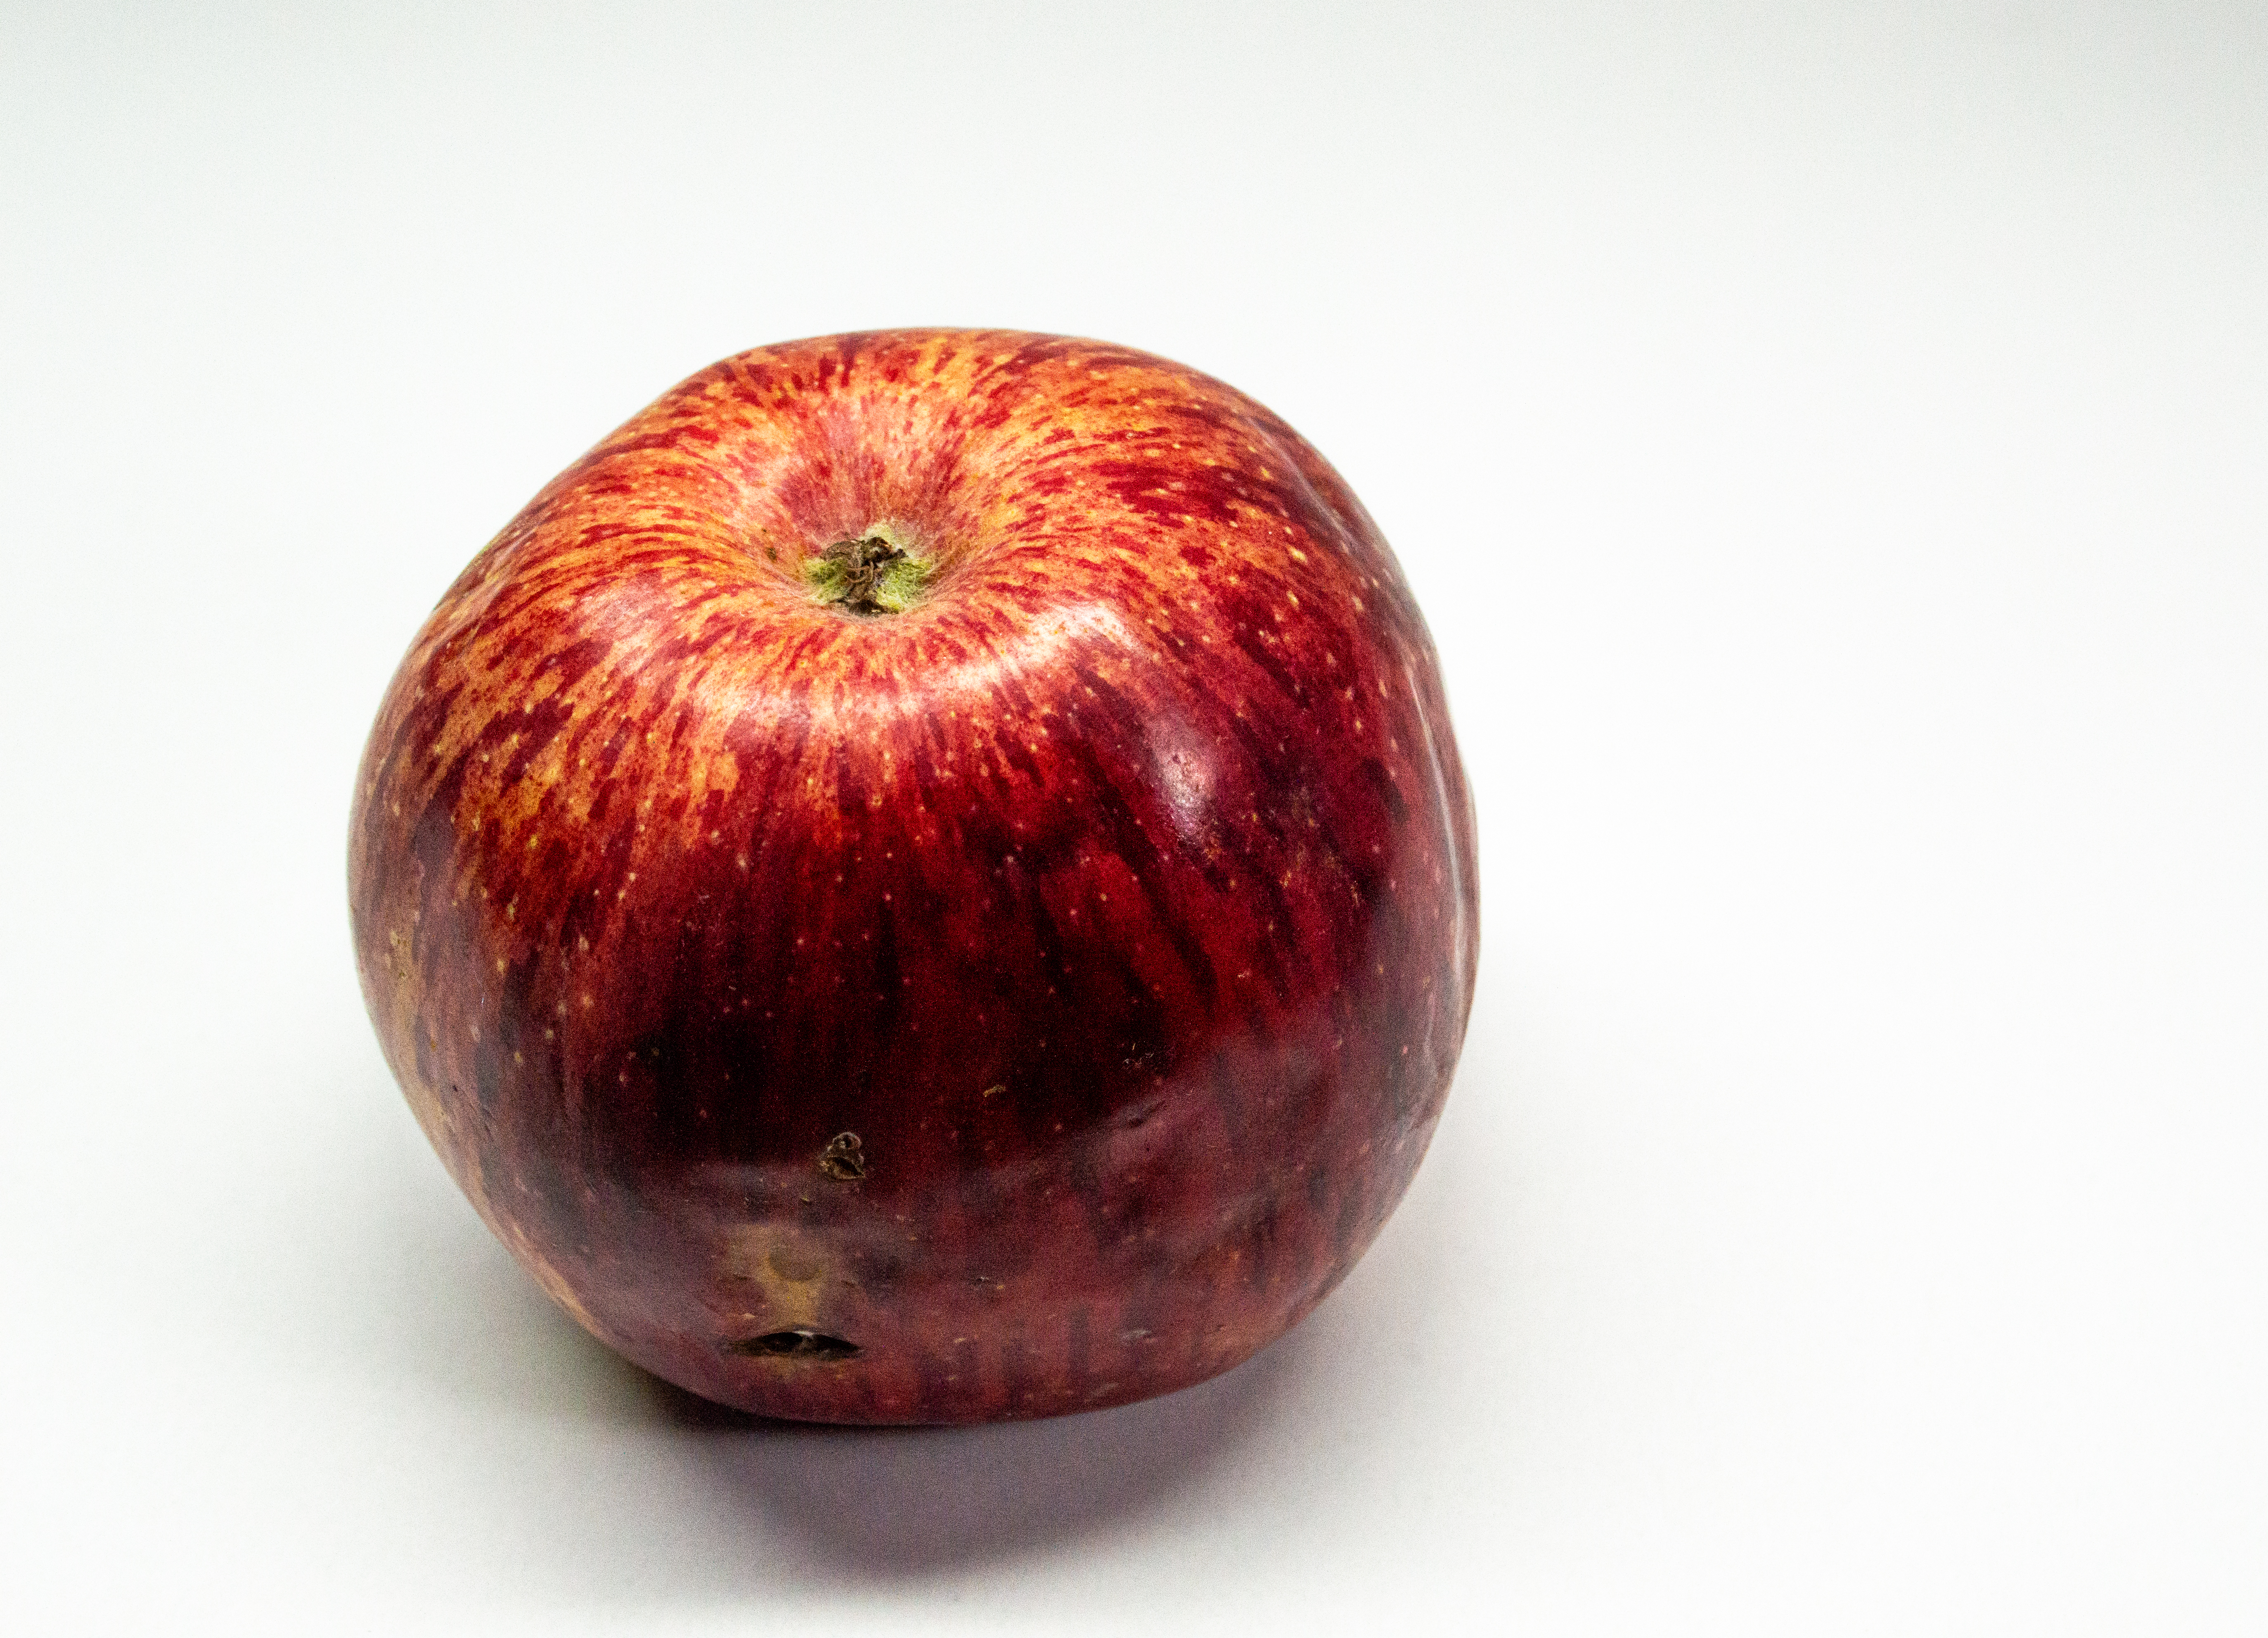
fruit, healthy, food, plant, natural foods, mcintosh, apple, seedless fruit, produce, staple food, superfood, tree, close up, accessory fruit, peach, natural material, flowering plant, local food, malus, rose family, rose order, ingredient, vegan nutrition, still life photography, circle, wood, macro photography, nectarine